Ashley Hall Plantation

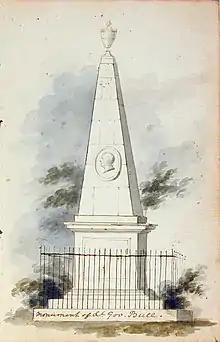
Charles Fraser painted the monument at Ashley Hall to Lieutenant Governor Bull about 1800.

In 1704, Bull's son, William Bull, built a two-story brick Georgian plantation house; an Italianate garden and open park was added to the property later in the 18th century. He added to the plantation in 1707. William Buill became the colony's governor in November 1737. Around 1791, the governor's widow installed a stone obelisk monument to honor her late husband.